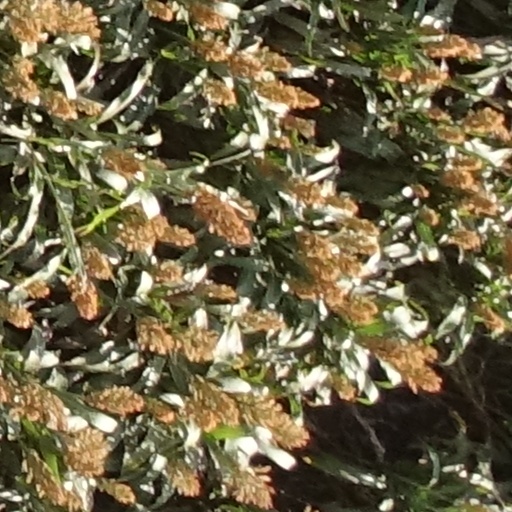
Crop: sorghum